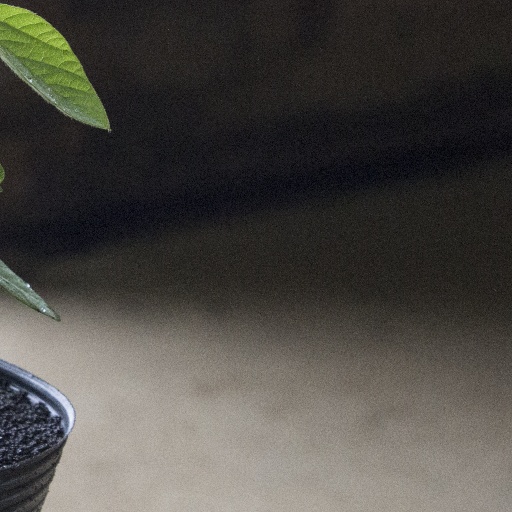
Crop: soybean